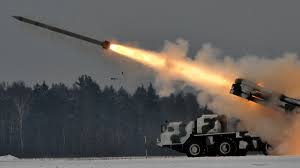
Label: Self Propelled Artillery